Sacred Heart Cathedral (Dodge City, Kansas)

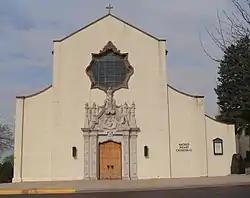
East facade

Sacred Heart Cathedral follows a basilican plan without the apse. It measures . A Renaissance-style bell tower on the northwest corner of the building is capped with a silver dome and a cross. The exterior walls are clad in stucco. Semi-elliptical arched windows are located on the north and south walls. The overall simple appearance is broken on the main facade, which features a quatrefoil-star window above an elaborately carved entrance surround done in the Spanish Baroque style.